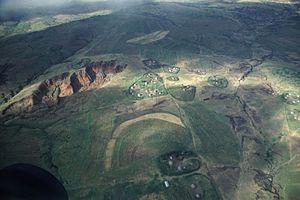
Les Maasaï, ou Massaï en graphie française traditionnelle, constituent une population d’éleveurs et de guerriers semi-nomades d'Afrique de l'Est, vivant principalement dans le centre et le sud-ouest du Kenya et au nord de la Tanzanie.